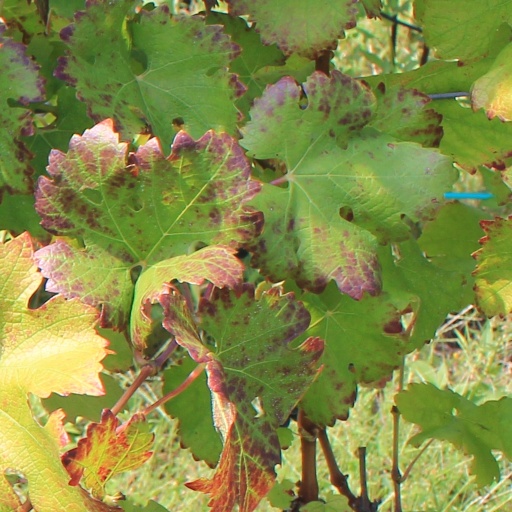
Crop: grape